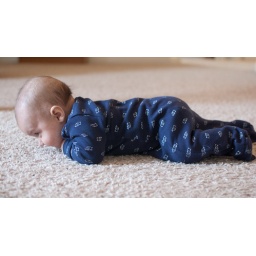
First time in his up to 6 months outfit, I had to buy the cute navy elephant one again. 3/25